Luis González Palma

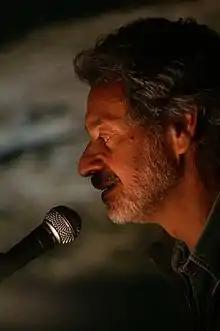
Palma during FotoArtFestival, Poland, 2011

Luis González Palma (1957) is a Guatemalan photographer. Much of his work "has revolved around the strange hybrids of race and culture that add up to Latin America."